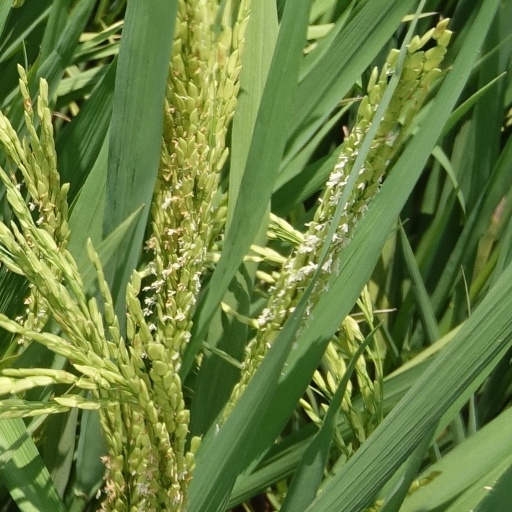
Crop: rice